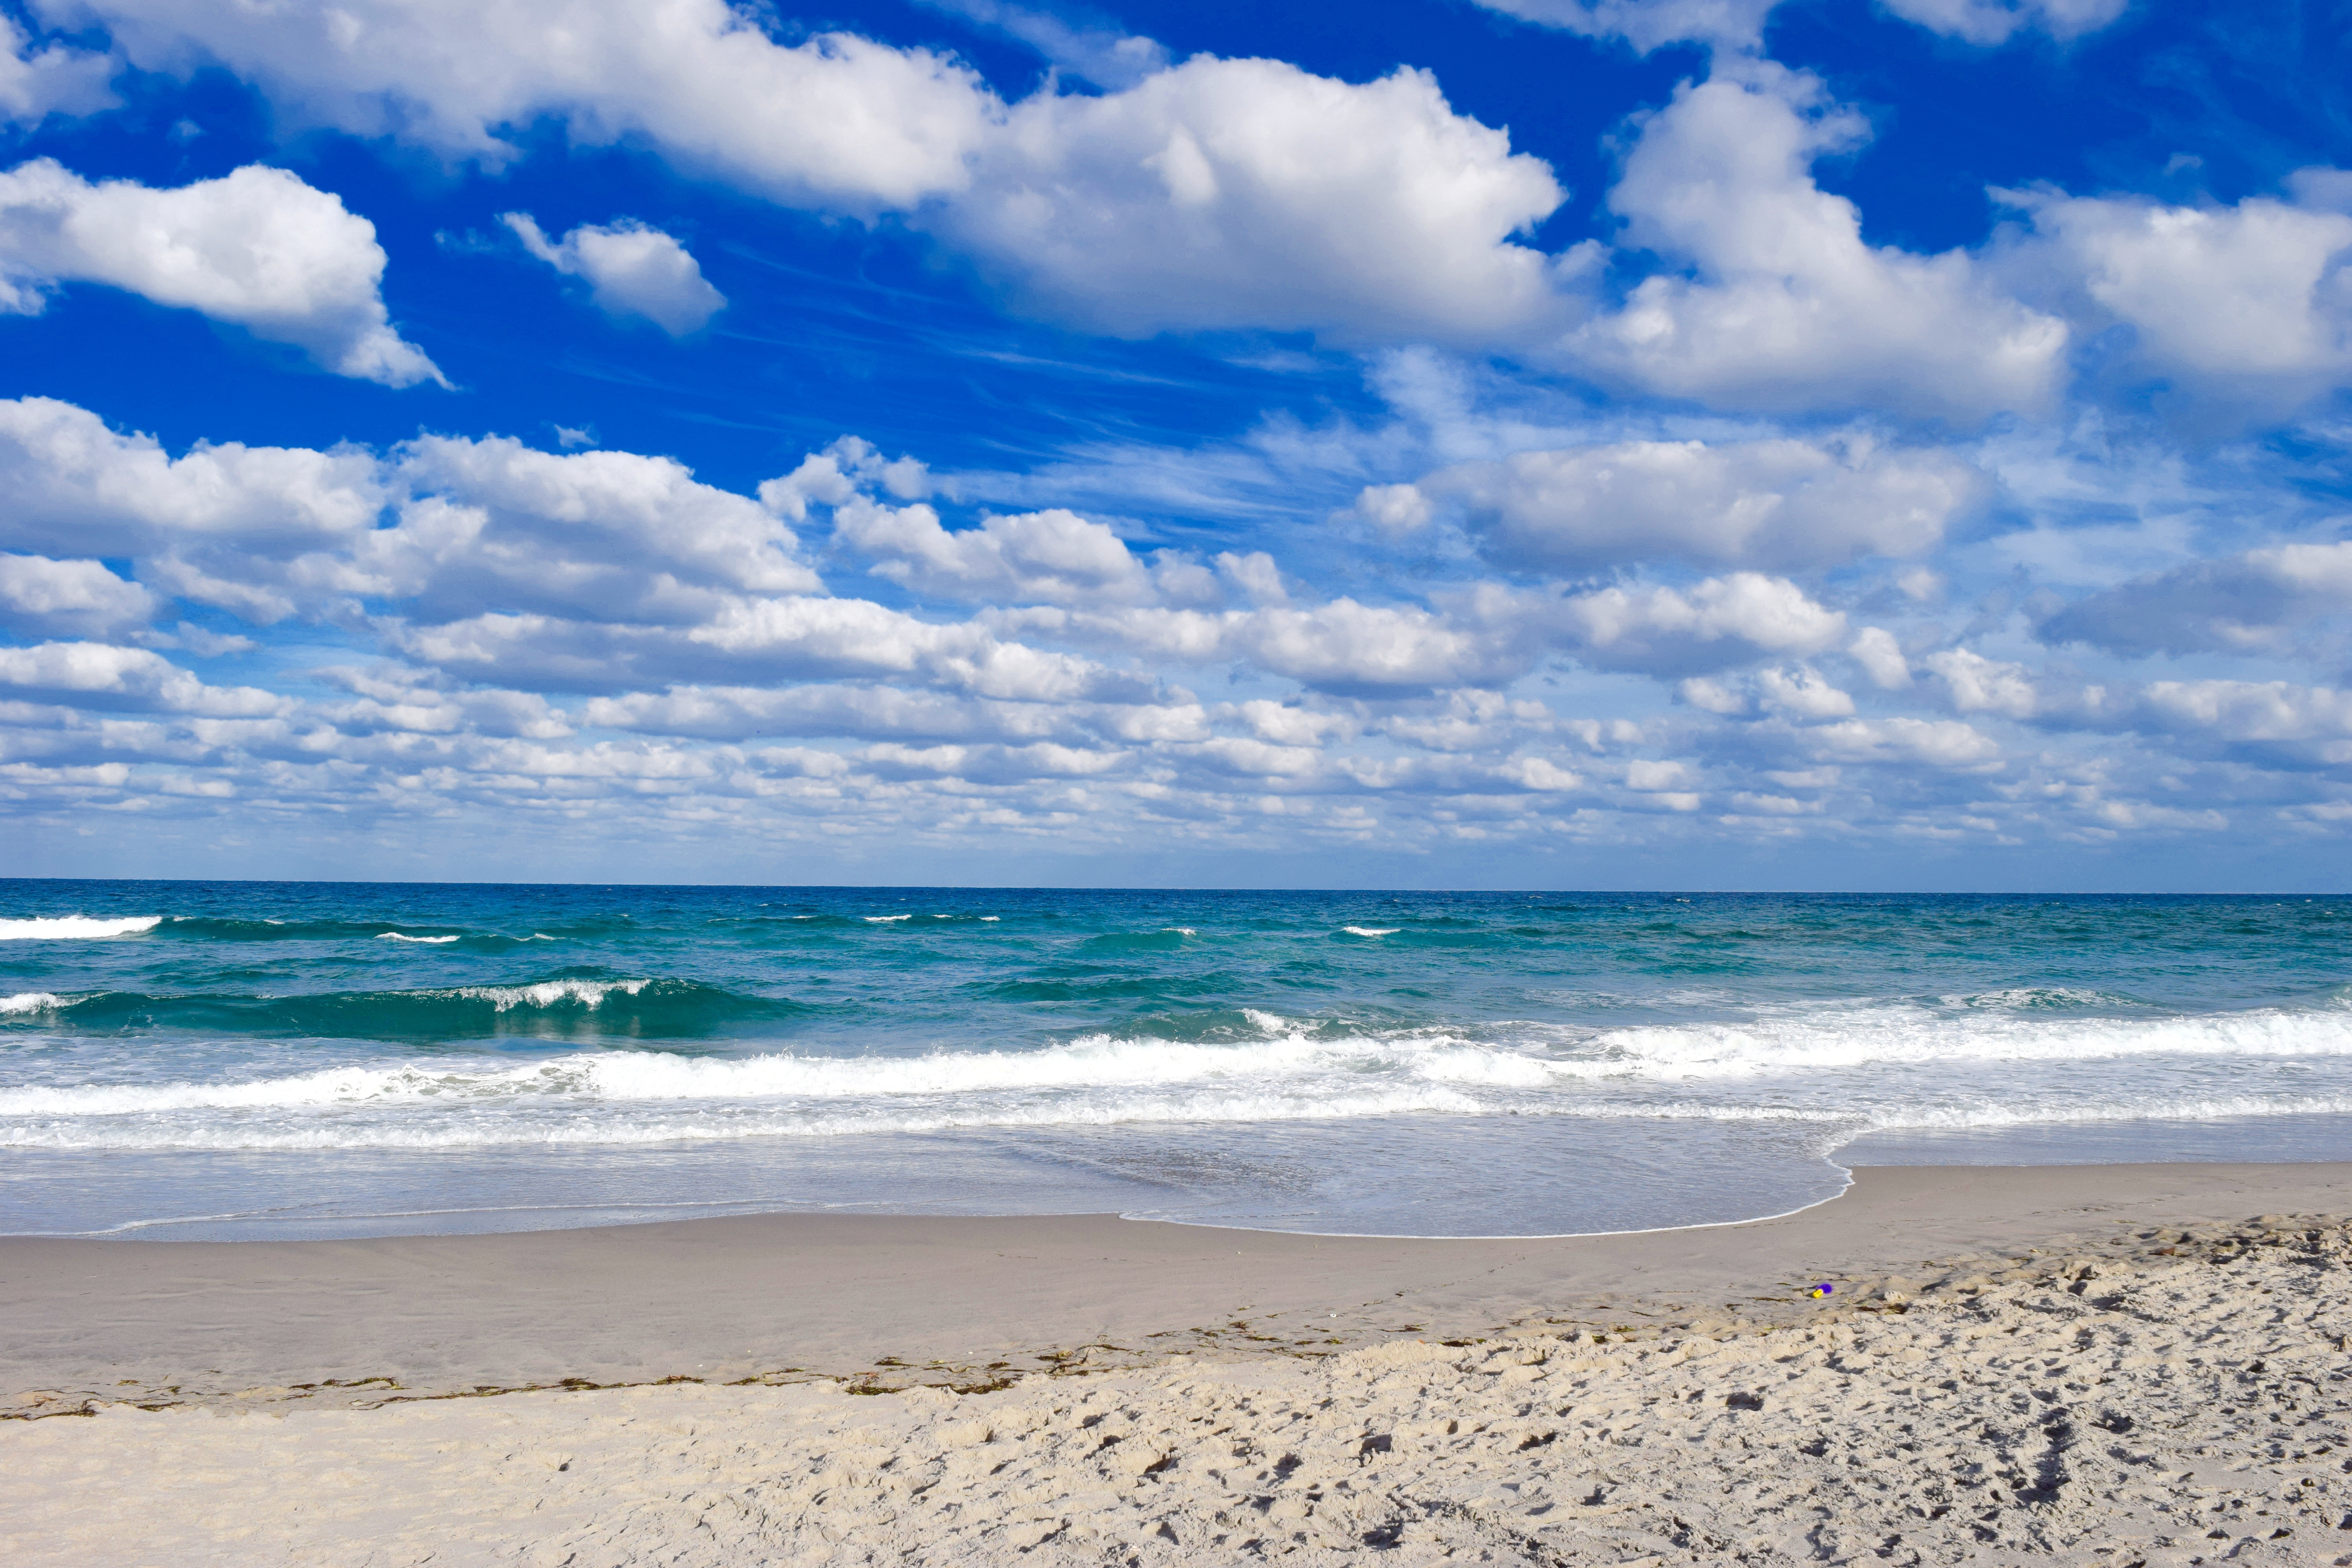
beach, sea, coast, sand, ocean, horizon, cloud, sky, cloudy, shore, wave, vacation, body of water, clouds, clouds sky, blue sky clouds, wind wave